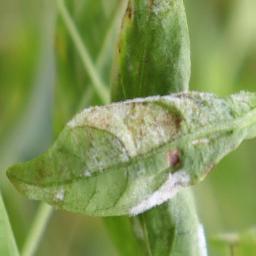
Label: powdery mildew